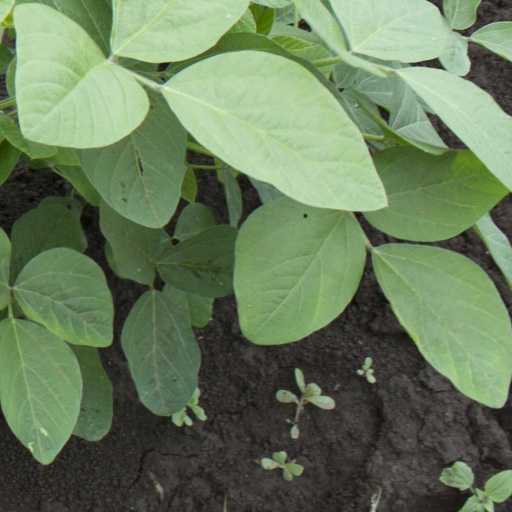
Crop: soybean